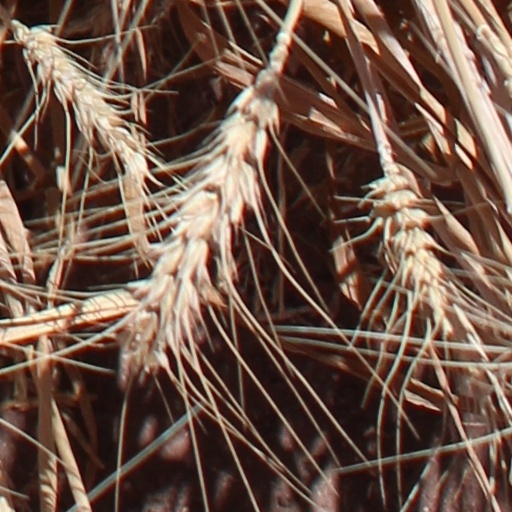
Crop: wheat